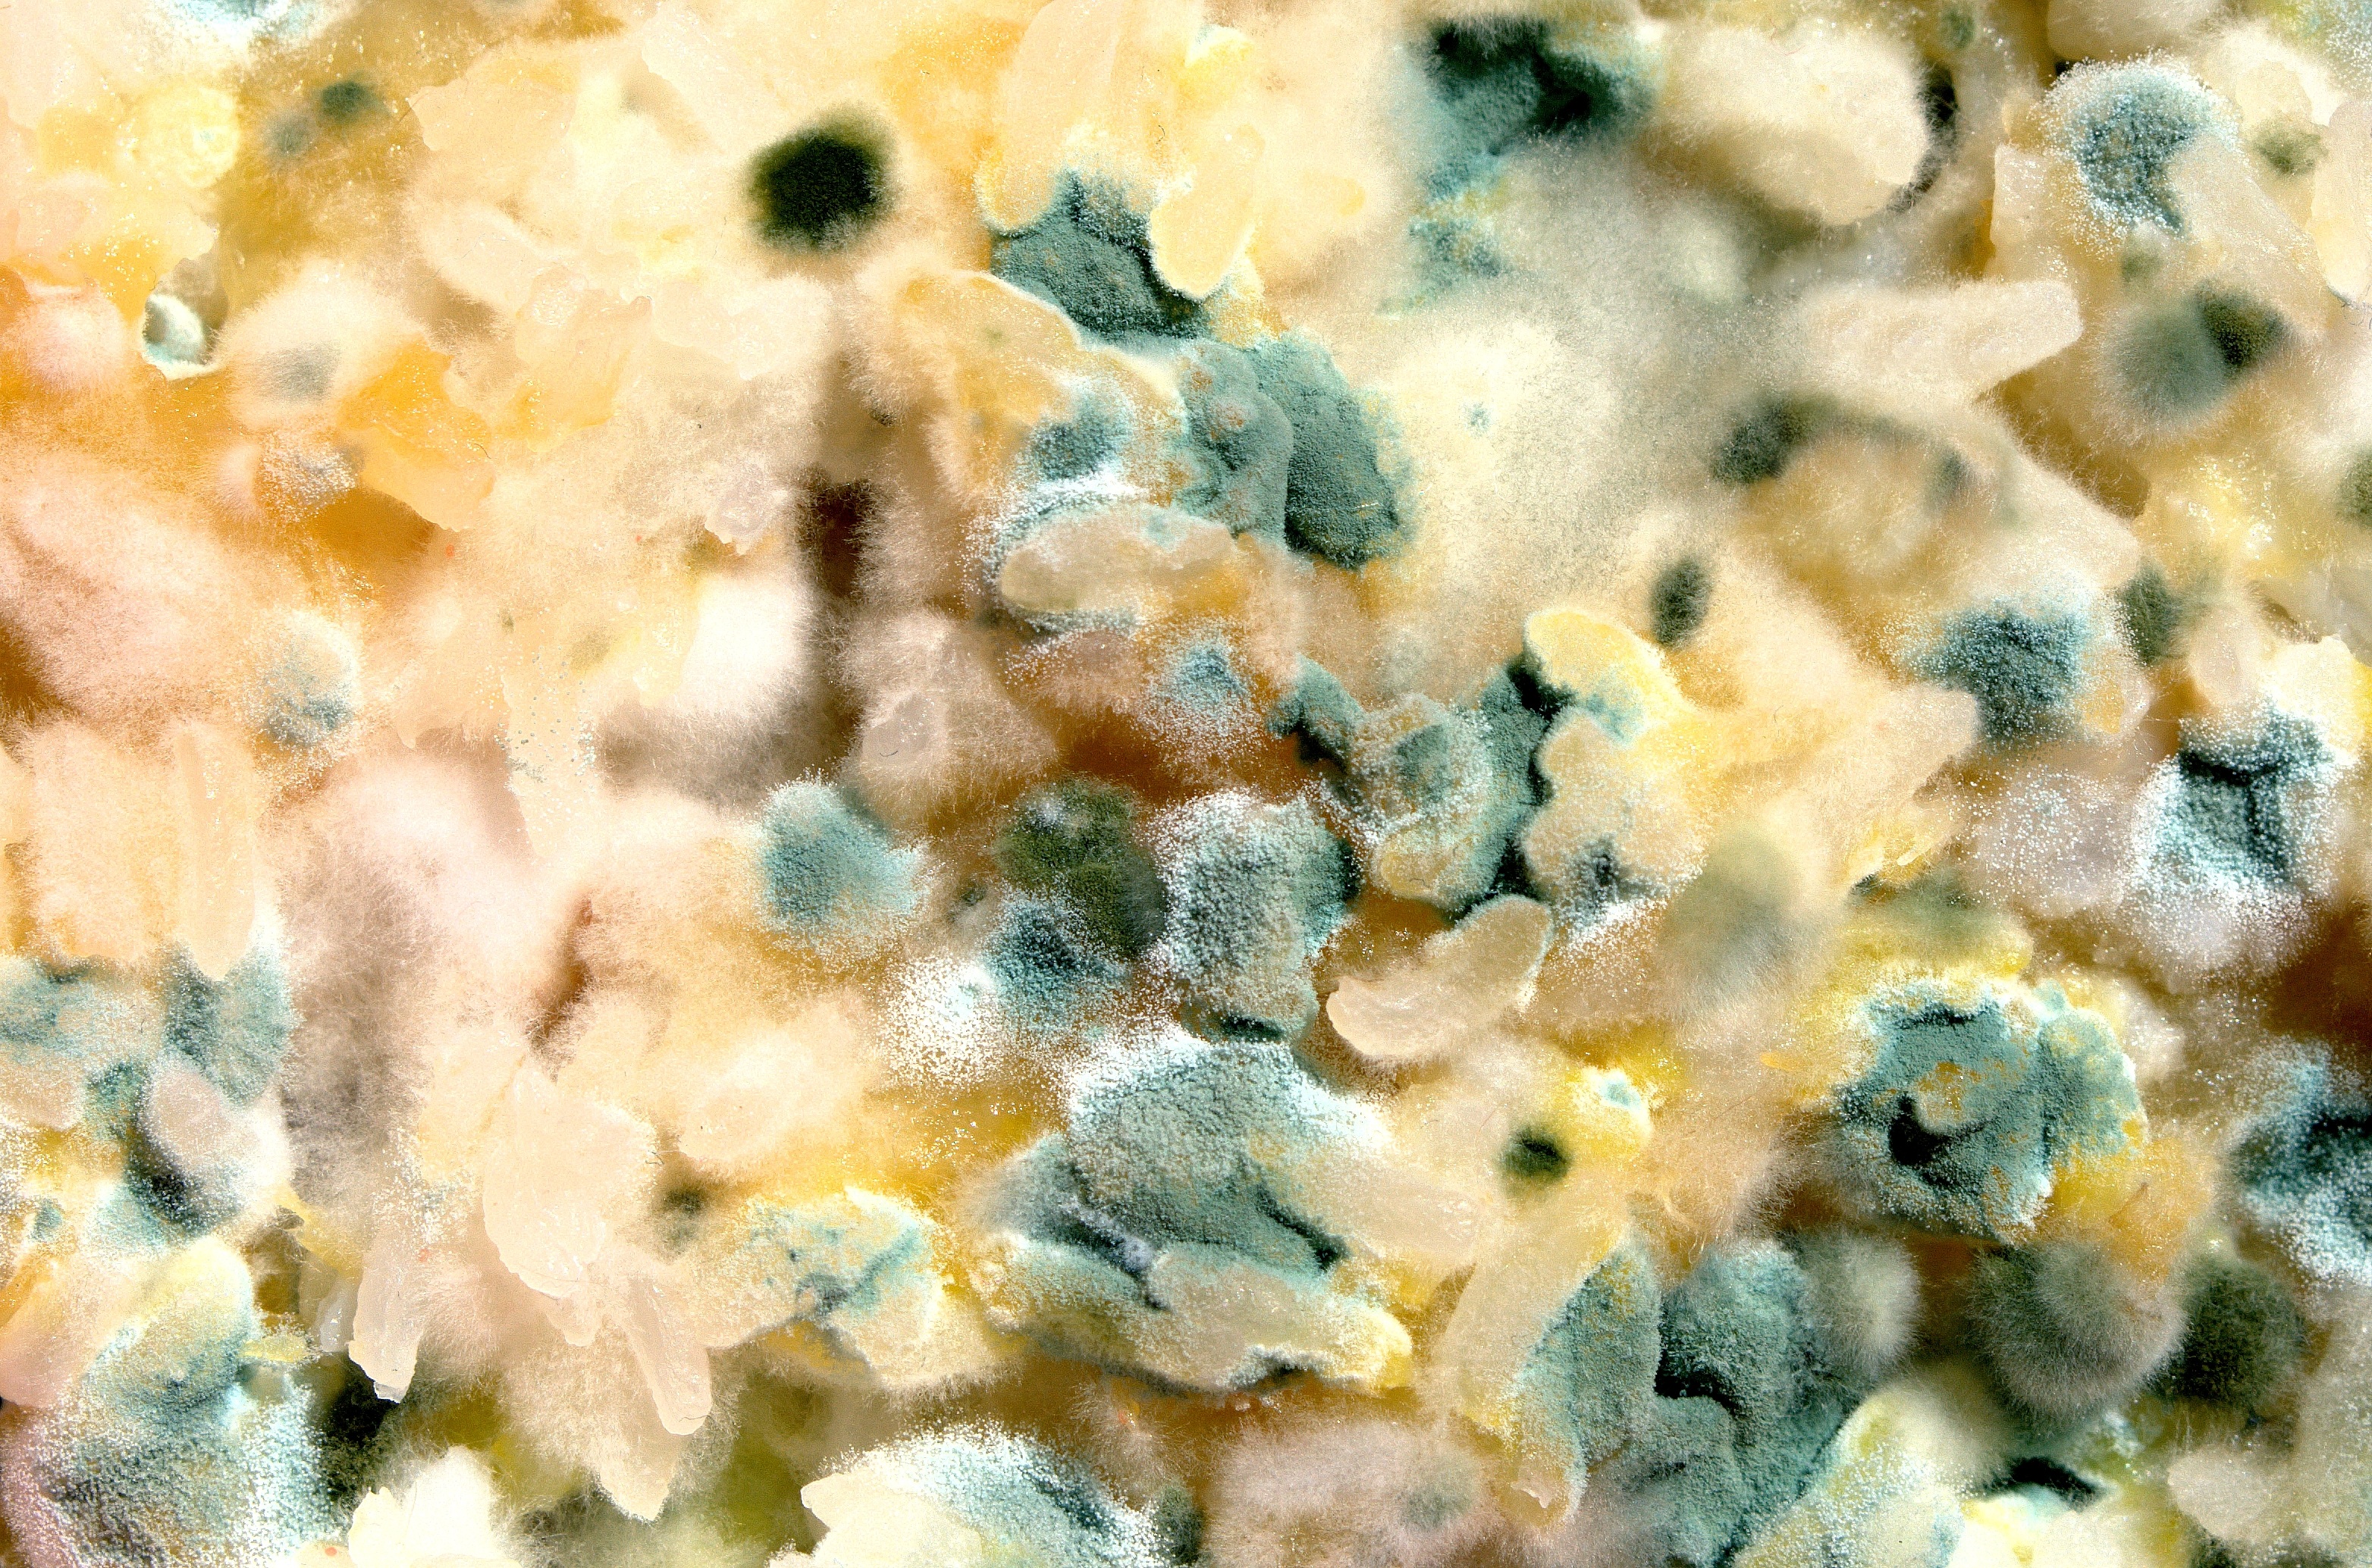
texture, flower, old, food, green, produce, yellow, material, eating, moldy, wrong, overgrown with mold